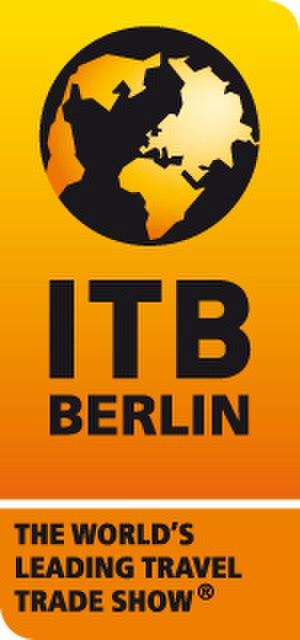
L’ITB Berlin est le premier salon mondial du tourisme. Organisé par Messe Berlin GmbH, il a lieu chaque année en mars au Parc des Expositions de Berlin.